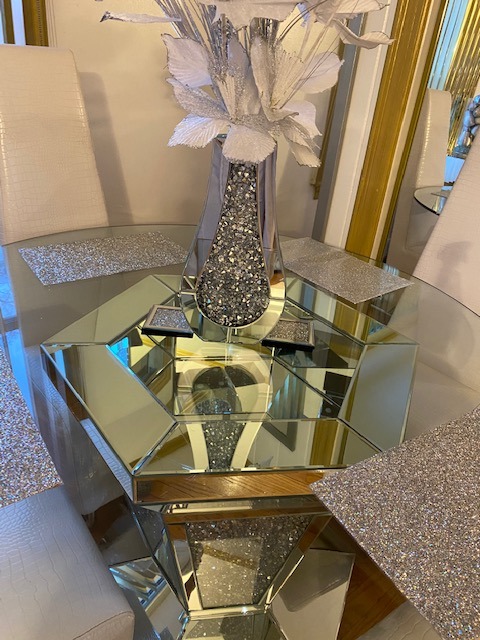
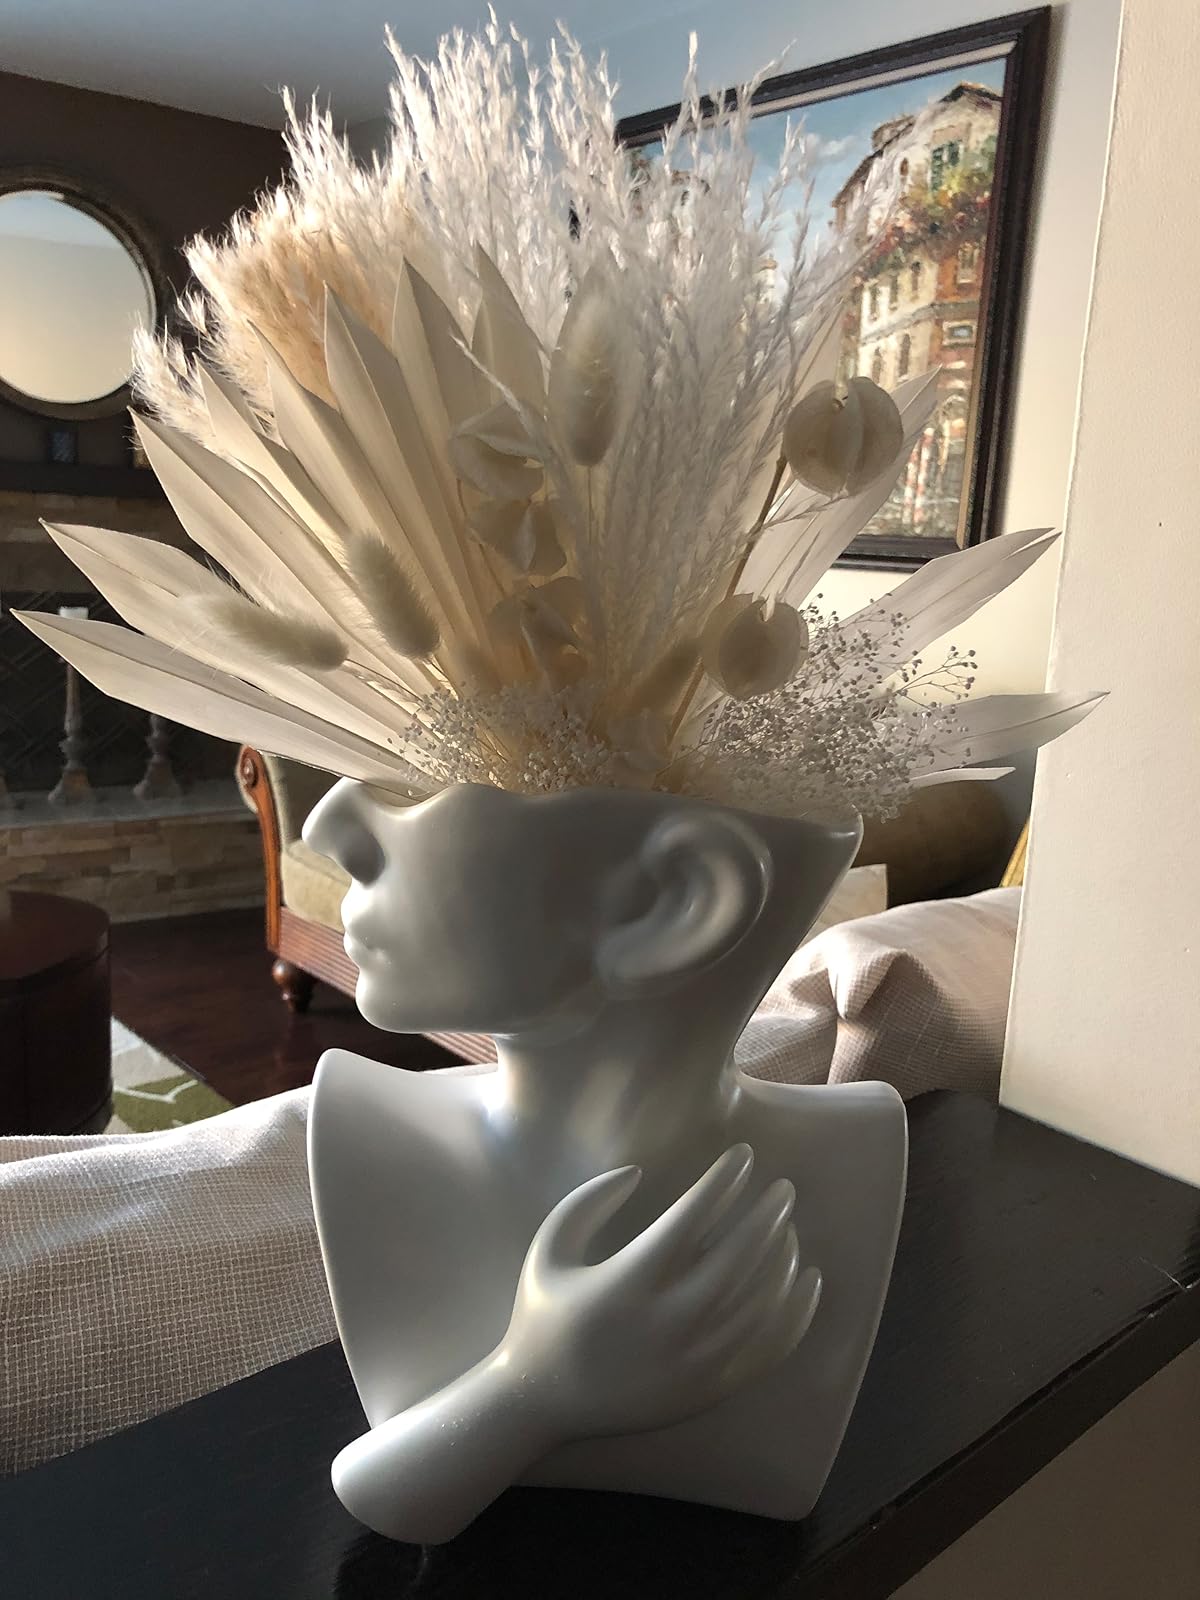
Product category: vase
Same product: no